Jørgen Carling

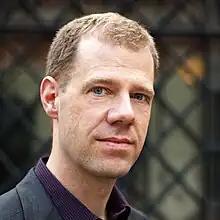
Jørgen Carling (Peace Research Institute Oslo, 2010)

Jørgen Carling (born 11 November 1974, in Oslo) is a Norwegian researcher specializing on international migration. He holds a PhD in Human Geography from the University of Oslo and is Research Professor of Migration and Transnationalism Studies. Carling has worked at the Peace Research Institute Oslo (PRIO) since 2002, where he has been Research Director since 2012.